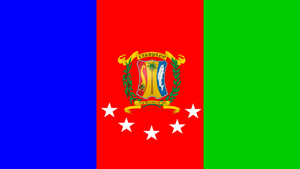
Bermúdez est l'une des 15 municipalités de l'État de Sucre au Venezuela. Son chef-lieu est Carúpano. En 2011, la population s'élève à 138 798 habitants.